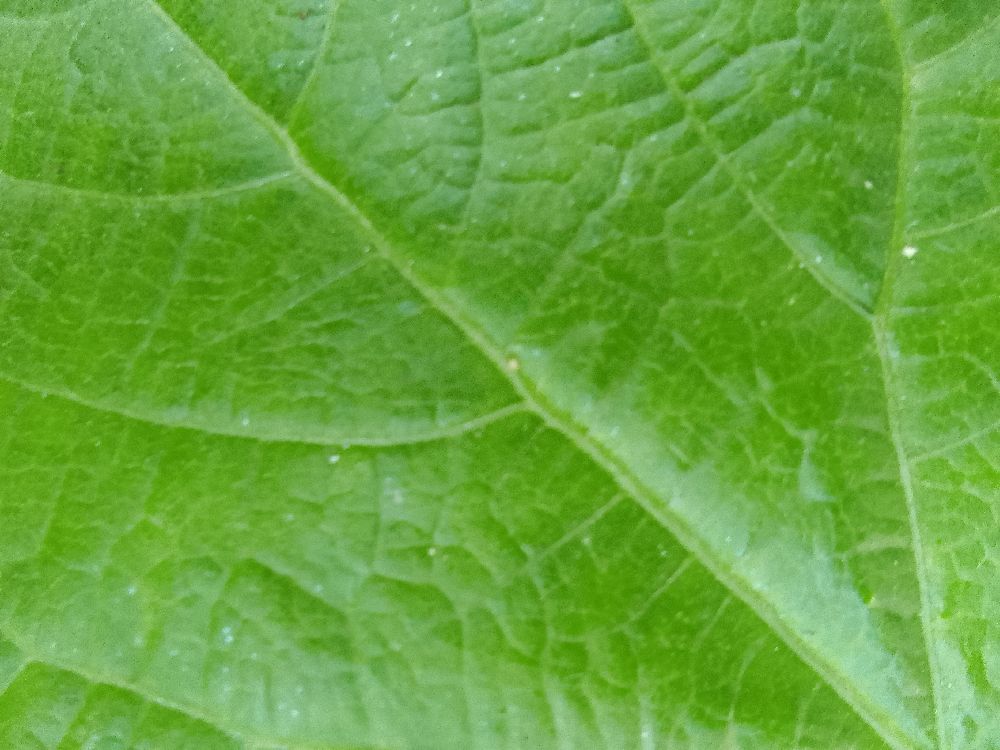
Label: healthy